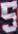
Number: 5